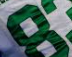
Number: 8